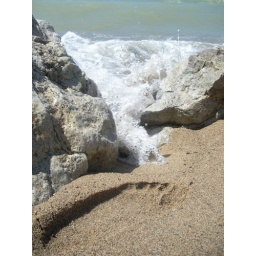
right before the footprint was washed away by the tides. lake michigan water is lookin prettty dirtyyy. ha